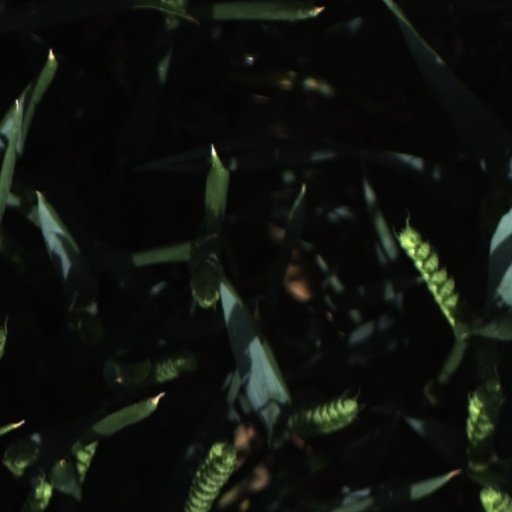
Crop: wheat